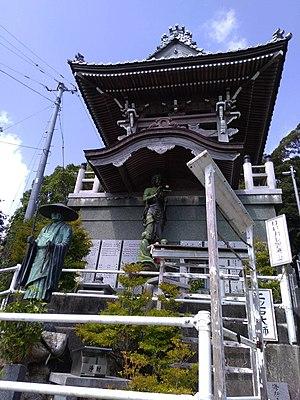
Vue sur les statues
Le temple Daizen-ji se situe sur une colline dans la ville de Susaki, préfecture de Kôchi et appartient à la branche religieuse Kôyasan Shingonshû. Le bouddha principal du temple est Kôbô Daishi. Il est aussi connu sous le nom de Futatsu Daishi. Sur l’île de Shikoku, on ne retrouve pas seulement le pèlerinage de Shikoku qui comprend 88 temples. On retrouve aussi les pèlerinages listés ci-dessous dont le temple Daizen-ji fait :